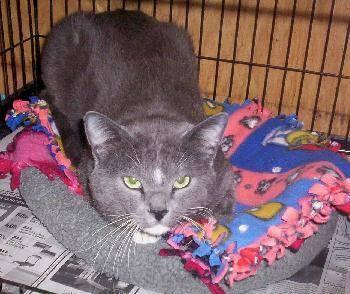
cat